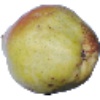
Label: Pear Williams 1